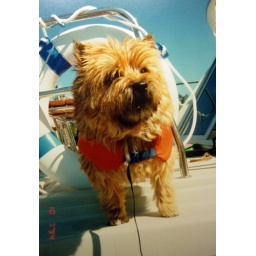
My first dog Osku loved being in the car or boat, where he had his own lifejacket on.